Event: Nepal Earthquake
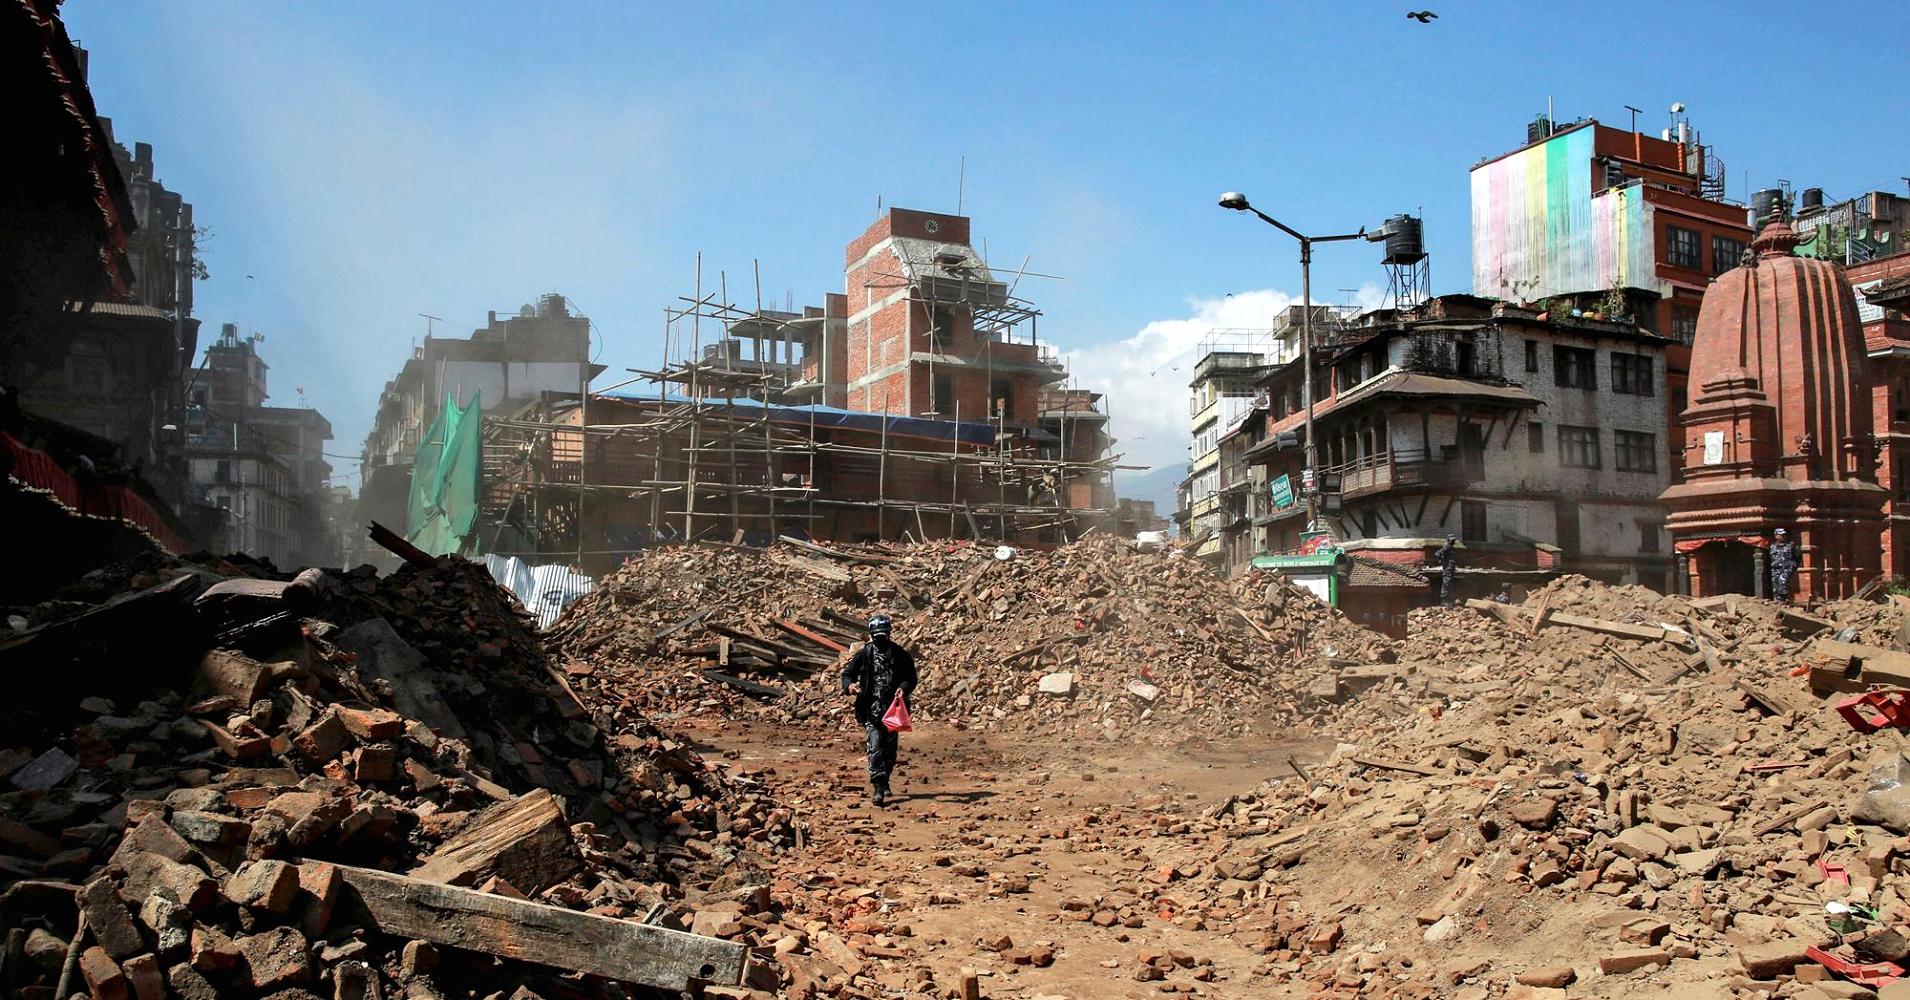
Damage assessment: damage